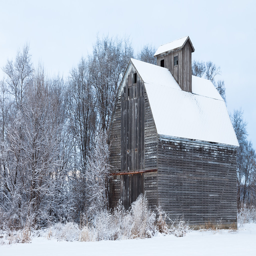
fresh winter snow covers the trees and shrubs around this barn .